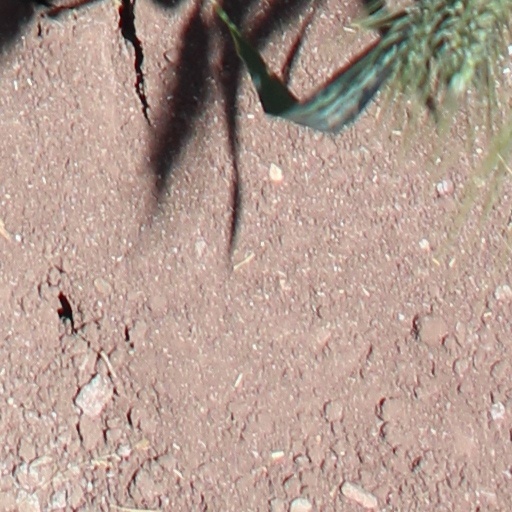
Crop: wheat